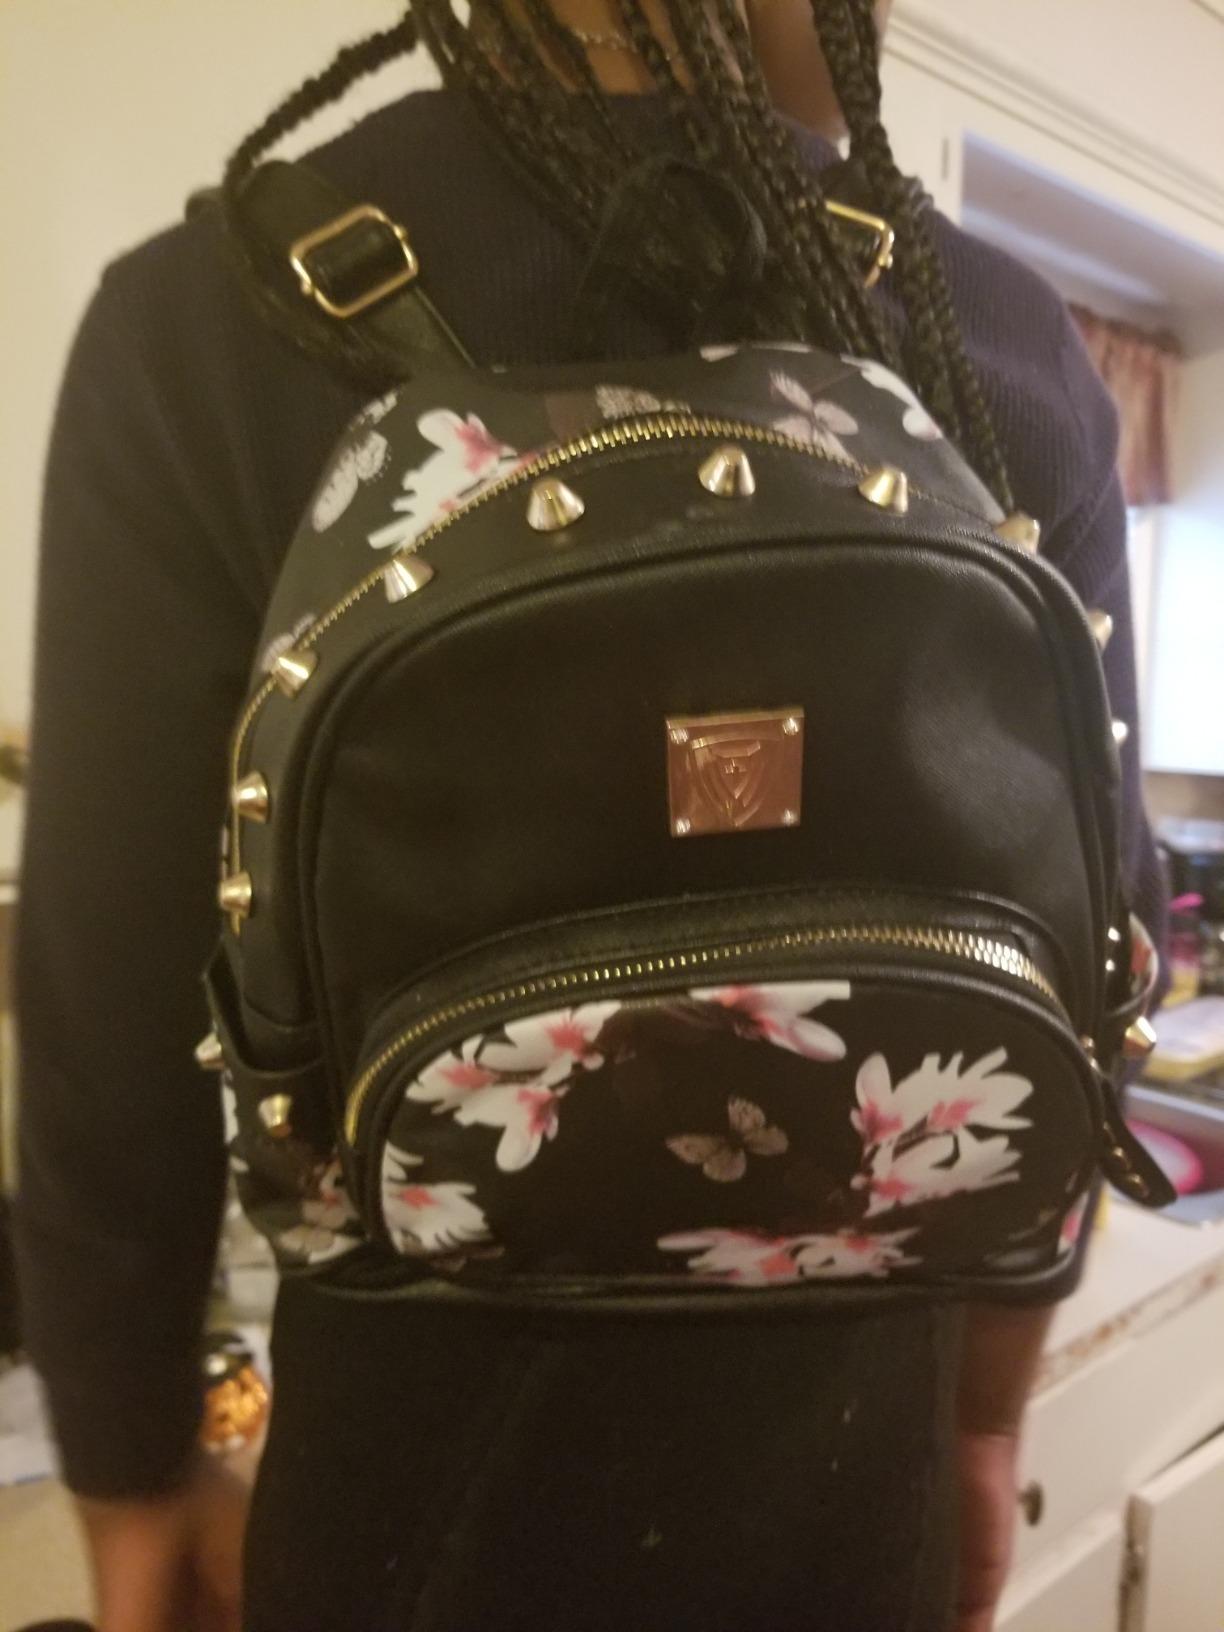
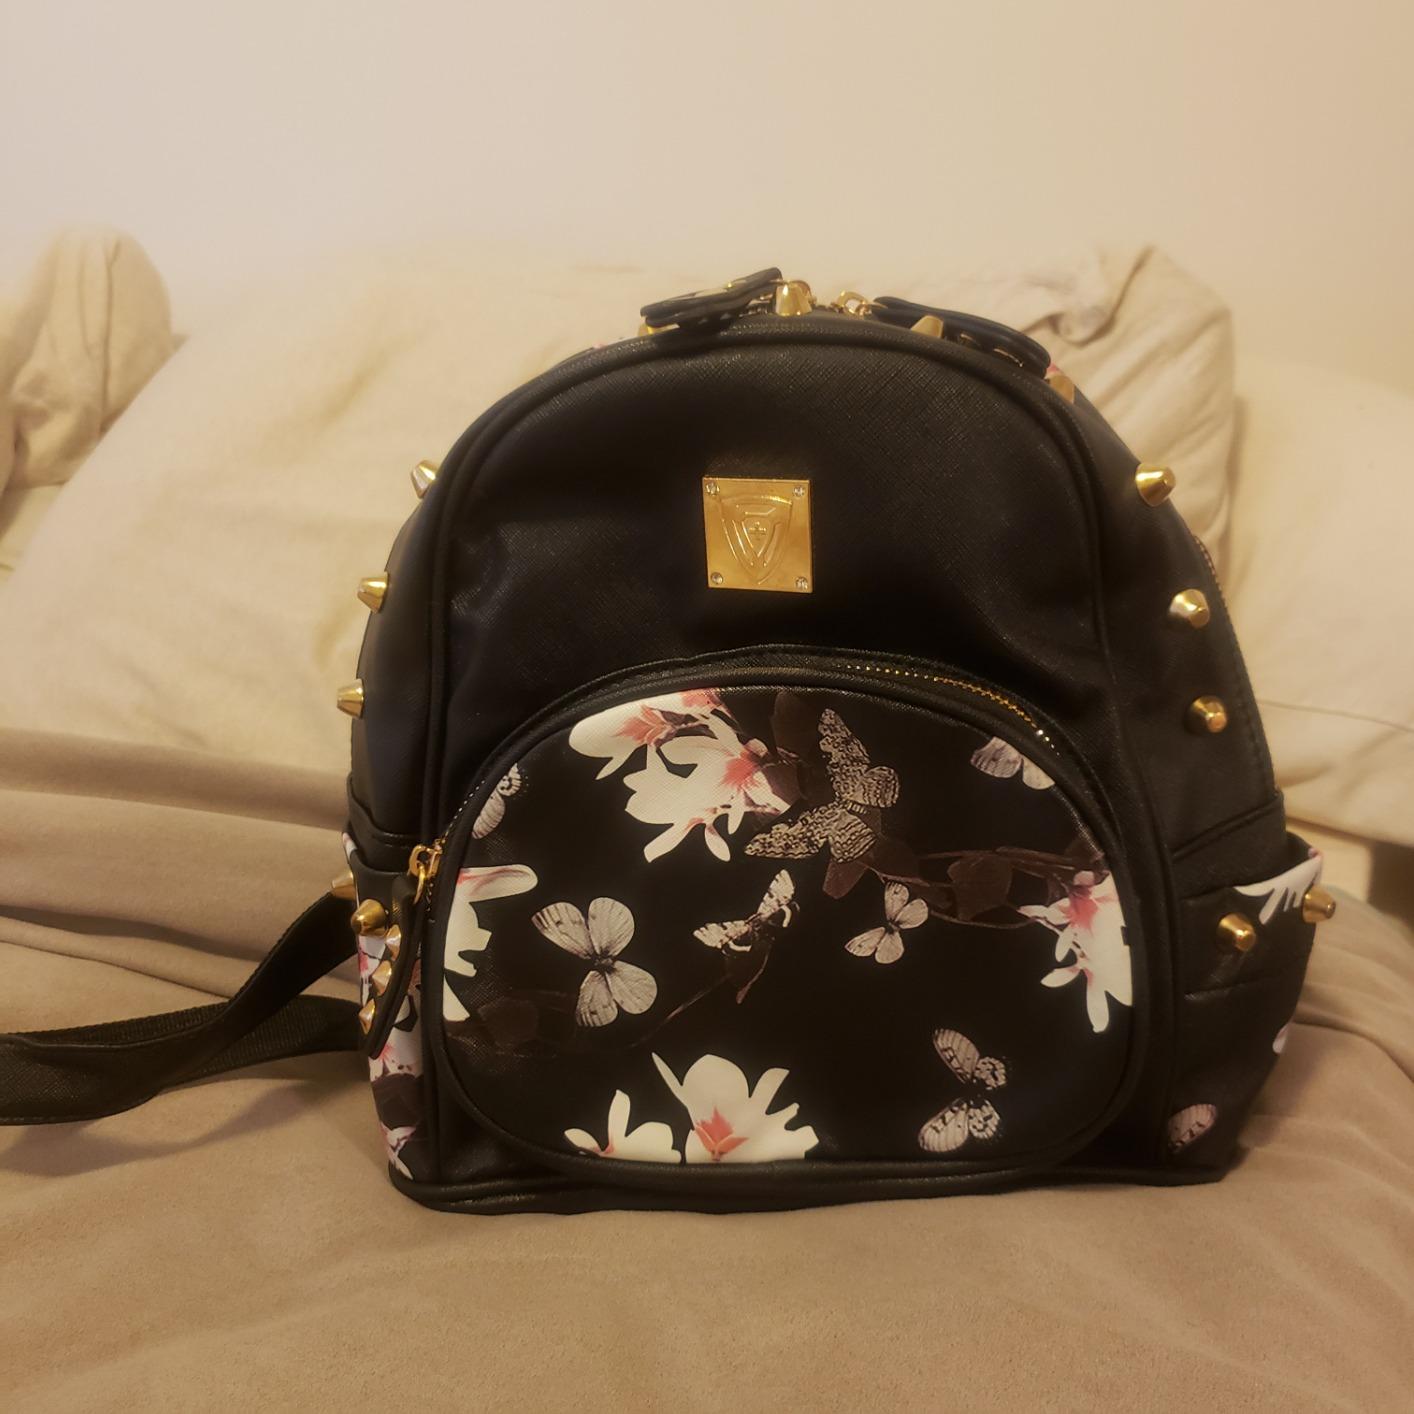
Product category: accessories_handbag
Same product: yes